St. Bartholomew's Day massacre

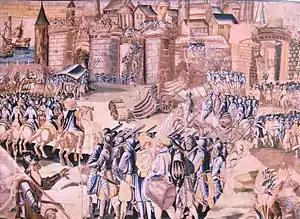
The Siege of La Rochelle (1572–1573) began soon after the St. Bartholomew massacre.

In the Holy Innocents' Cemetery, on 24 August at noon, a hawthorn bush, that had withered for months, began to green again near an image of the Virgin. That was interpreted by the Parisians as a sign of divine blessing and approval to these multiple murders, and that night, a group led by Guise in person dragged Admiral Coligny from his bed, killed him, and threw his body out of a window. The terrified Huguenot nobles in the building initially put up a fight, hoping to save the life of their leader, but Coligny himself seemed unperturbed. According to the contemporary French historian Jacques Auguste de Thou, one of Coligny's murderers was struck by how calmly he accepted his fate, and remarked that "he never saw anyone less afraid in so great a peril, nor die more steadfastly".